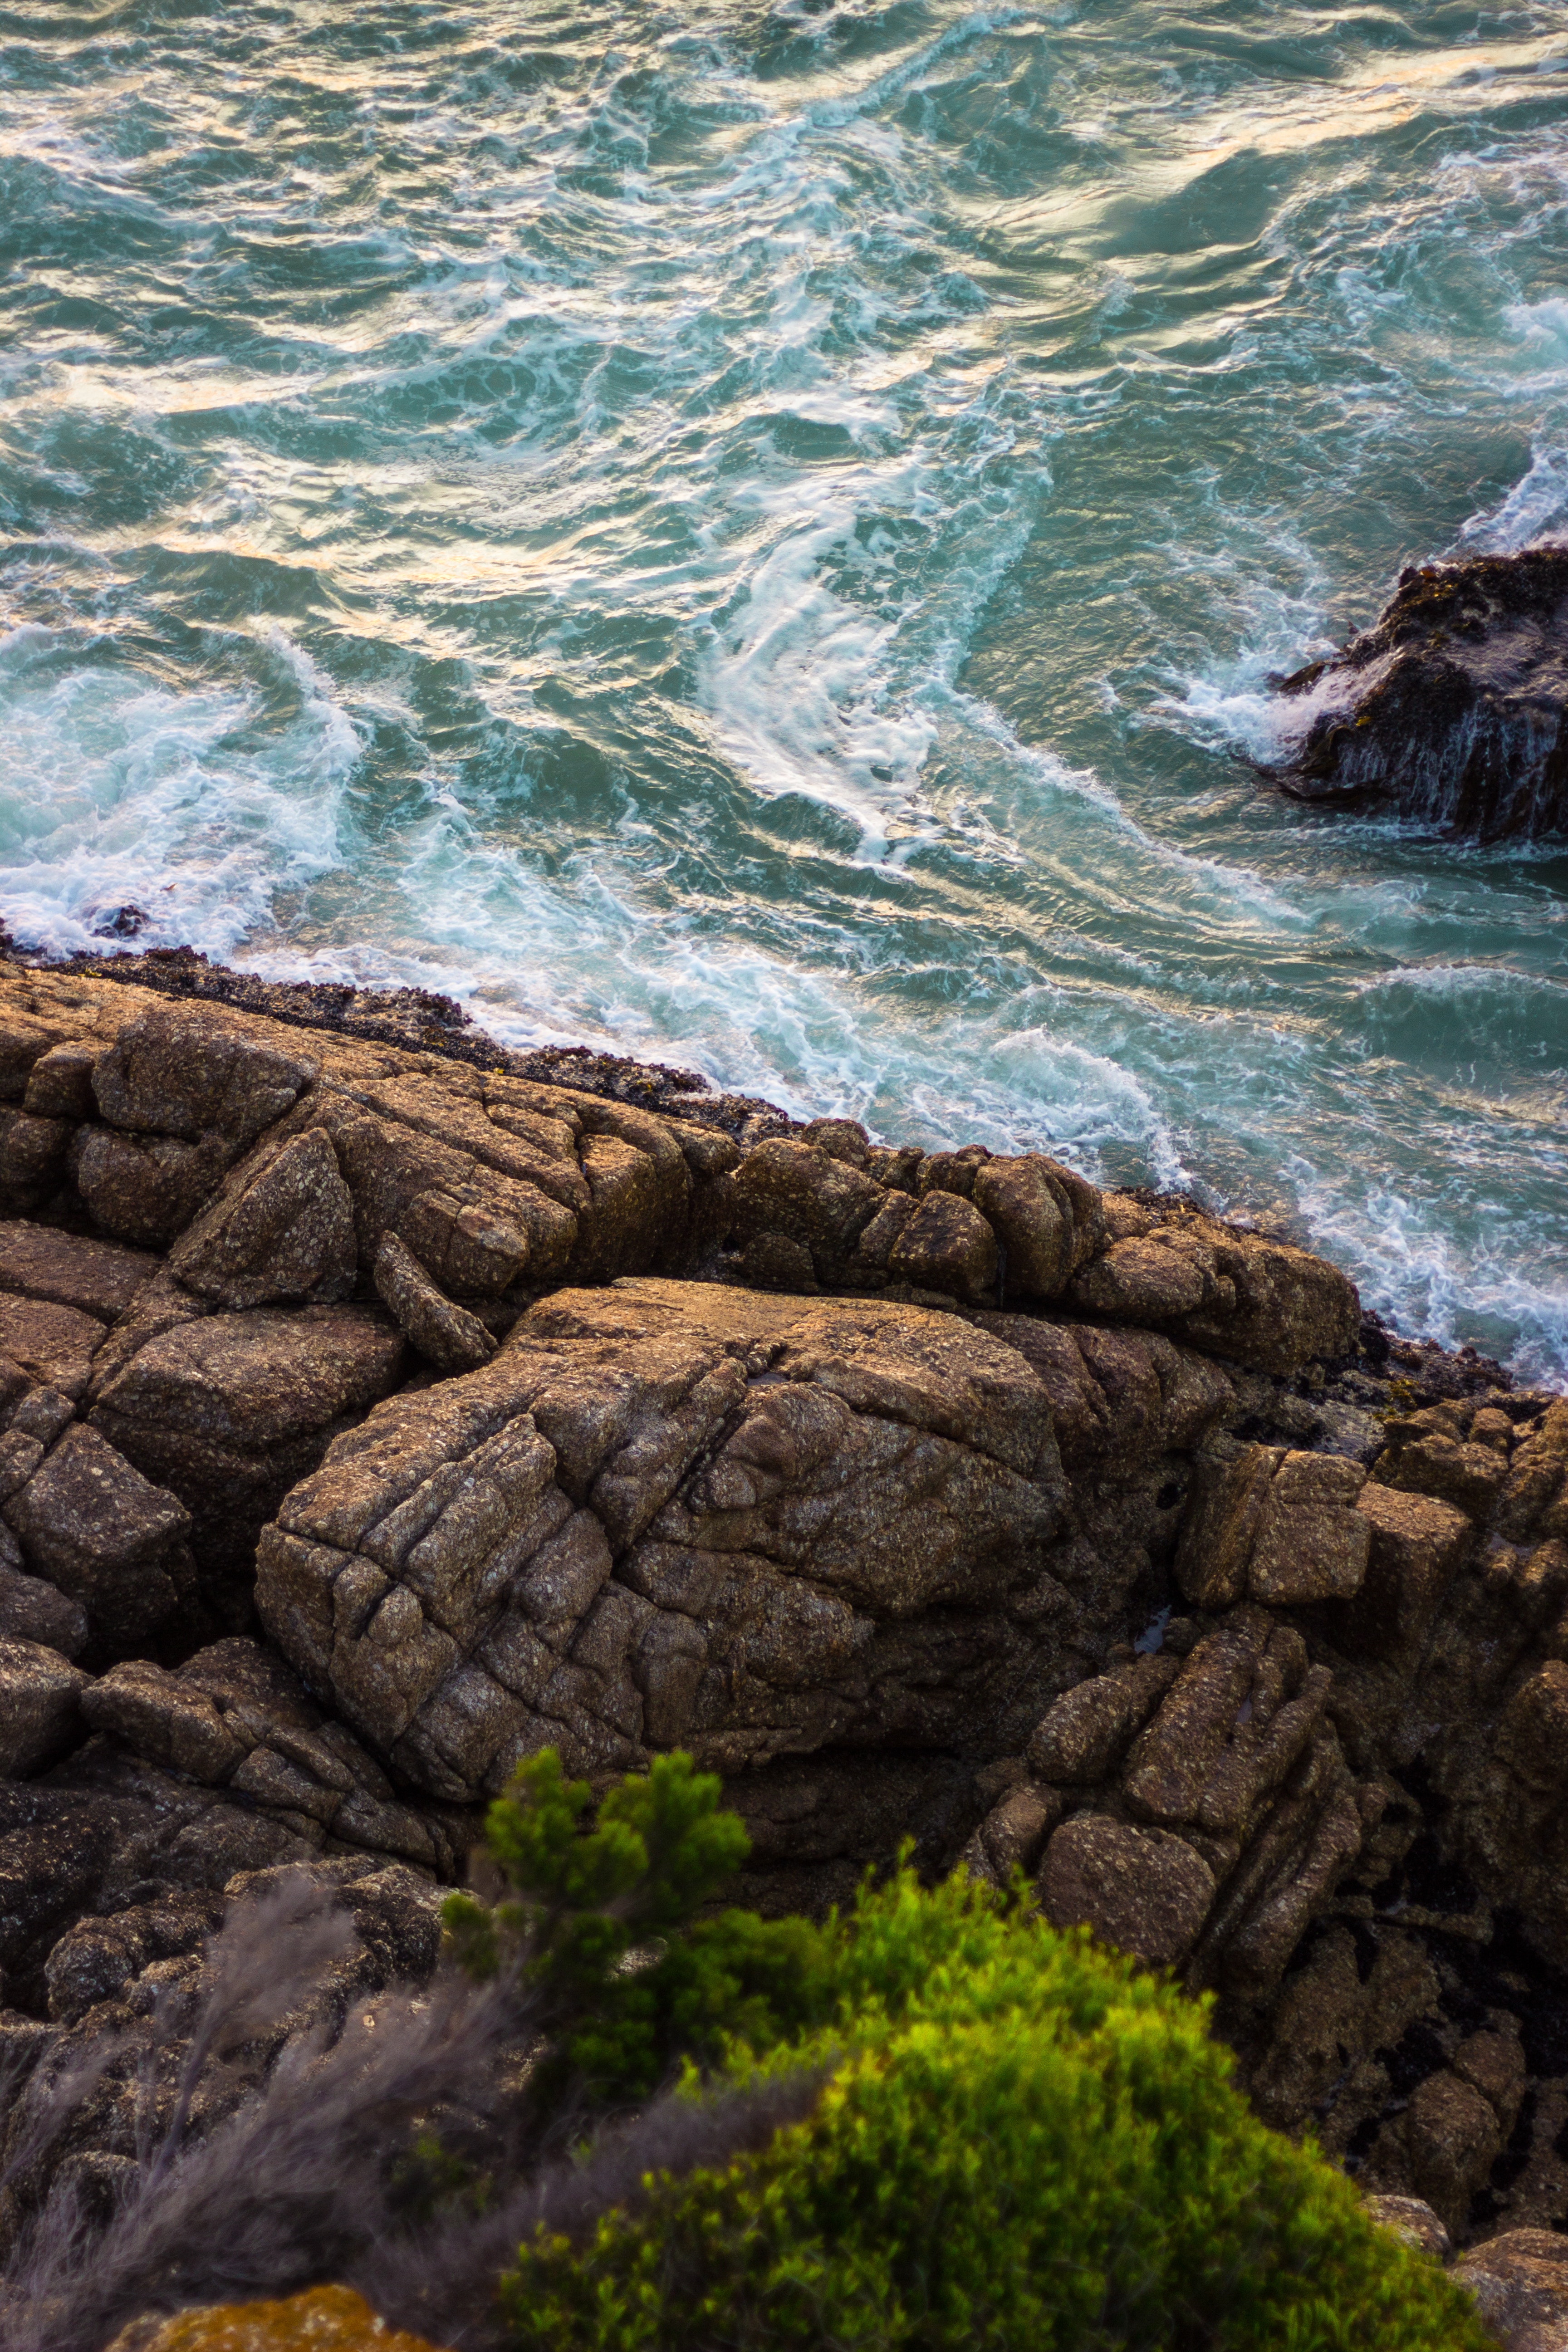
body of water, water, rock, sea, coast, ocean, shore, wave, sky, wind wave, coastal and oceanic landforms, headland, promontory, formation, vacation, cliff, klippe, geology, bay, beach, tree, tropics, summer, cape, outcrop, skerry, boulder, watercourse, bight, terrain, plant, tourism, bedrock, cloud, tide pool, bank, horizon, inlet, igneous rock, cove